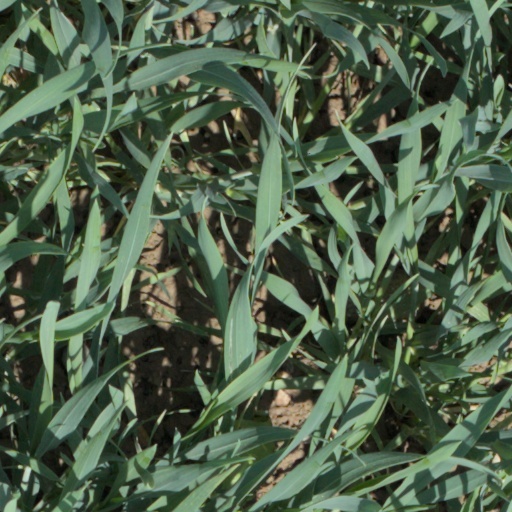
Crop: wheat